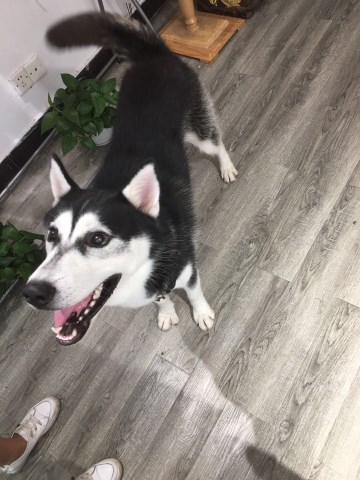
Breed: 1160-n000003-Siberian_husky